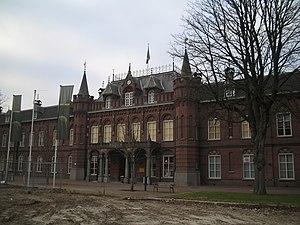
Bréda est une ville et commune néerlandaise, située dans le sud des Pays-Bas, dans la province du Brabant-Septentrional. Située la confluence de l'Aa et de la Mark, la première trace écrite de la ville date de 1125. Au 1ᵉʳ janvier 2019, la commune de Bréda compte 183 873 habitants, ce qui en fait la neuvième des Pays-Bas en nombre d'habitants, ainsi que la troisième au niveau provincial, après Eindhoven et Tilbourg.